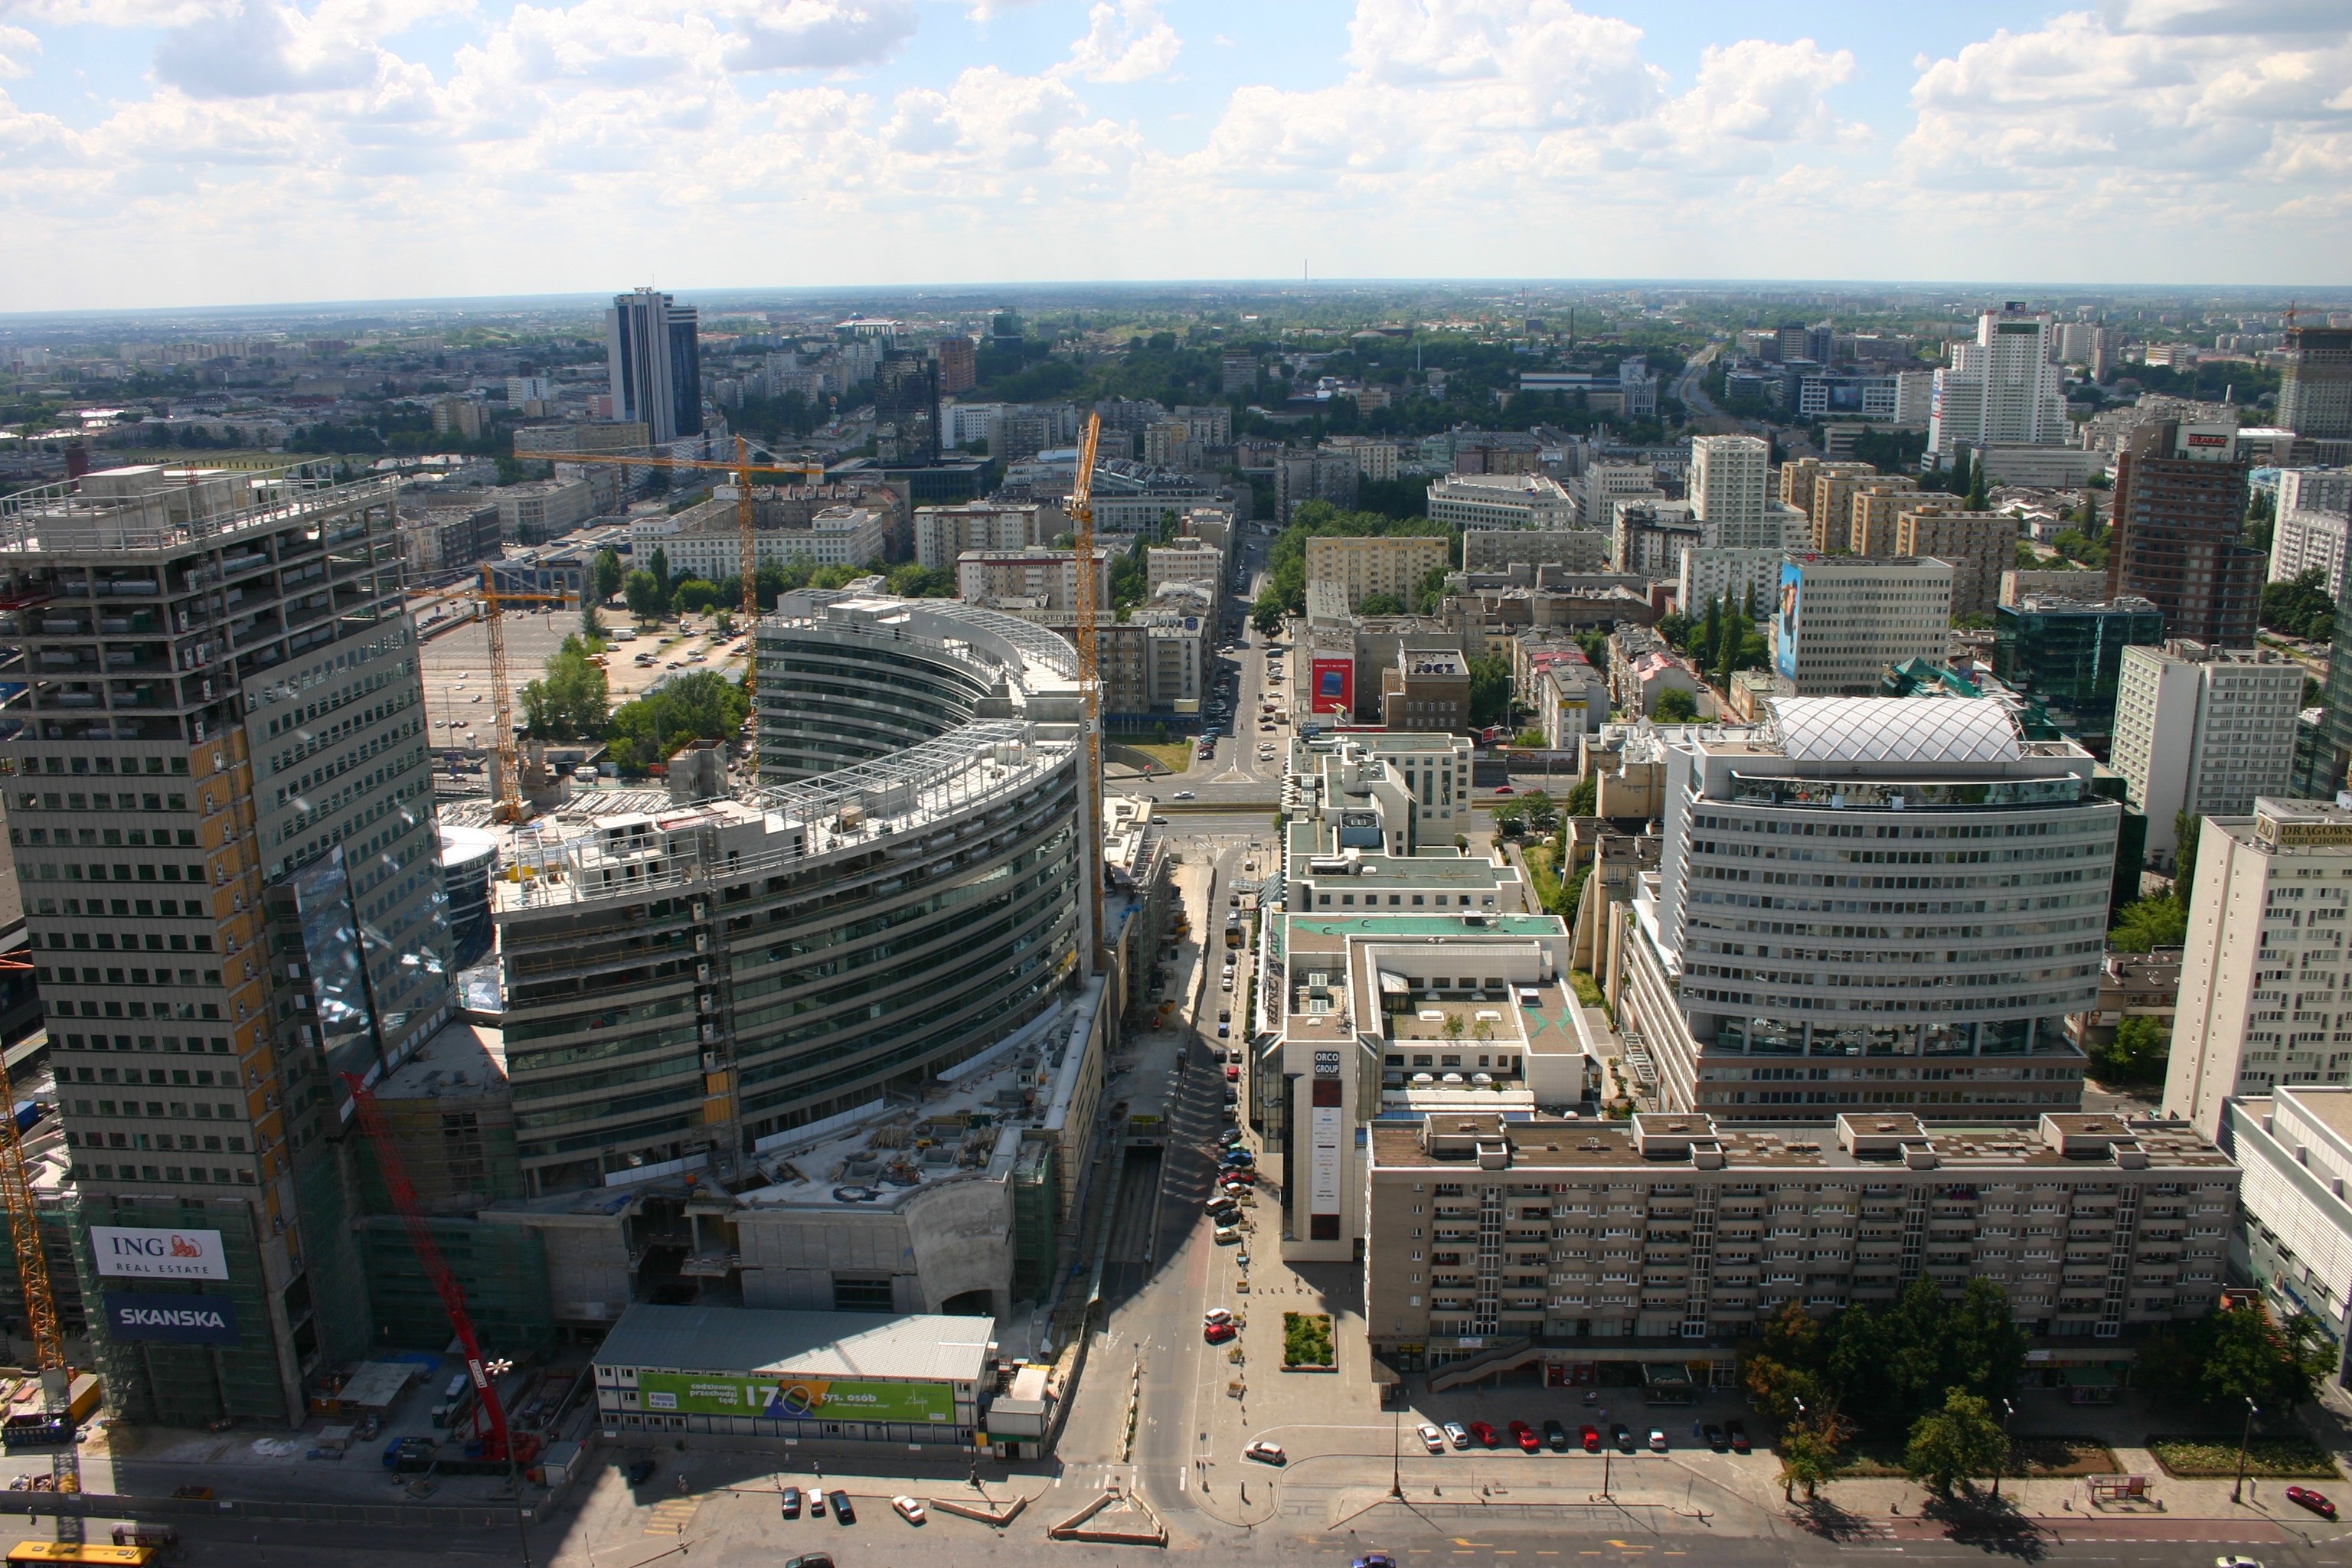
skyline, traffic, street, town, building, city, skyscraper, cityscape, panorama, downtown, tower, landmark, aerial, stadium, tower block, skyscrapers, buildings, poland, superstructure, the roofs, warsaw, metropolis, neighbourhood, big city, the skyscraper, the centre of, bird's eye view, agglomeration, aerial photography, the city centre, the streets, high houses, office buildings, urban area, residential area, human settlement, metropolitan area, z ote tarasy